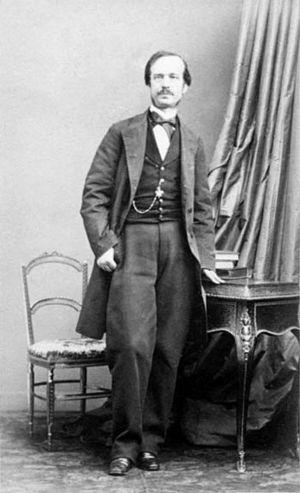
Camillo Paolo Filippo Giulio Benso, comte de Cavour, né à Turin le 10 août 1810 et décédé dans la même ville le 6 juin 1861, est un homme d'État piémontais, important partisan et acteur de l'unité italienne. Il est considéré, avec Giuseppe Garibaldi, Victor-Emmanuel II et Giuseppe Mazzini, comme l'un des « pères de la patrie » italienne.
L'expression Connubio indique l'accord politique de février 1852 entre les deux groupes du Parlement sarde, l'un du centre-droit dirigé par Camillo Cavour, et le second du centre-gauche dirigée par Urbano Rattazzi.
Urbano Rattazzi, surnommé Urbanino, de son nom complet Urbano Pio Francesco Rattazzi, né le 30 juin 1808 à Alexandrie, alors en département de Marengo, mort le 5 juin 1873 à Frosinone, est un homme d'État du royaume de Sardaigne, appartenant à la gauche modérée de tendance anticléricale. Il est aussi un important artisan de l'unité italienne, et l'un des acteurs du Risorgimento, avec Giuseppe Mazzini, Giuseppe Garibaldi, Camillo Cavour et Victor-Emmanuel II de Savoie.